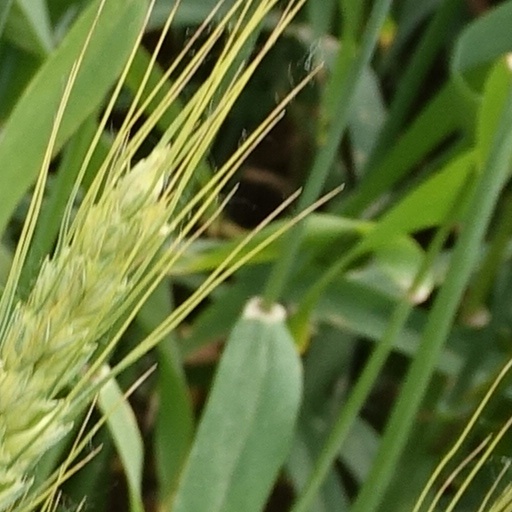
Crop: wheat